Lampert Hont-Pázmány (bishop)

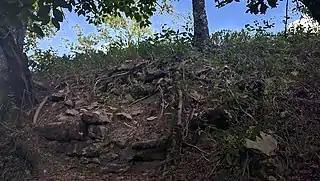
The ruins of Füzérkő Castle (near Bükkzsérc), built by Lampert Hont-Pázmány in the 1250s

King Béla IV entrusted the Knights Hospitaller to settle Cumans in the territory of the Diocese of Eger to make up for a population drastically reduced during the Mongol invasion. He notified Lampert of this decision in the late 1240s. The monarch confirmed all previously granted land donations, income, benefice, privileges for the Diocese of Eger in September 1261, upon the request of Lampert. After Béla's son, Stephen ascended the Hungarian throne, Lampert requested the monarch to transliterate and confirm his father's aforementioned privilege letter in 1271. Lampert kept himself relatively away from national political affairs. His position during the feud between Béla IV and his eldest son, Duke Stephen is unknown. He attended the national synods at Esztergom (1256) and Buda (1263). In the latter meeting, Lampert and two other bishops mediated between Philip Türje, Archbishop of Esztergom and Job Záh, Bishop of Pécs in their debate upon the order of Pope Urban IV. When Stephen V and Ottokar II of Bohemia reached an agreement in Pressburg on 2 July 1271 after their brief war, Lampert was among the signatories.